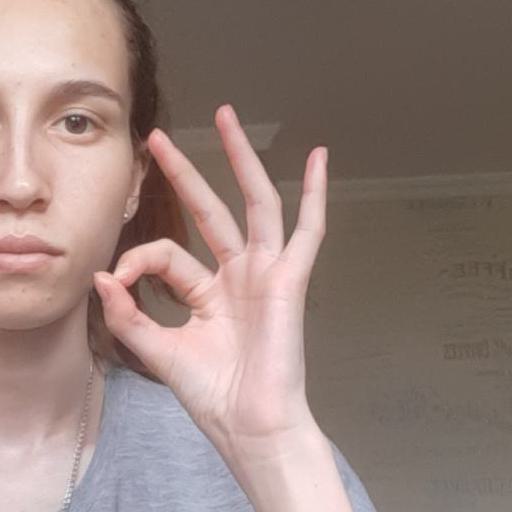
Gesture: ok